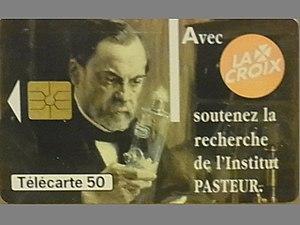
La Télécarte est un dispositif de pré-paiement de télécommunications basé sur une carte en plastique PVC, le plus souvent de type carte à puce, servant de support technologique et pouvant tenir dans un porte-feuille. Elle est apparue largement en Europe vers la fin des années 1970, pour proposer une alternative commode au paiement en monnaie dans les cabines téléphoniques publiques, sujettes au vandalisme. Les cartes de téléphone comportent toutes une valeur faciale et leur fabrication nécessite donc des dispositions très strictes en matière de sécurité et de qualité pour éviter toute fraude et limiter les réclamations des utilisateurs.